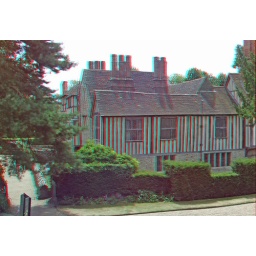
Ightham Mote in anaglyph 3D stereo red cyan glasses to view